Gonocephalus bornensis

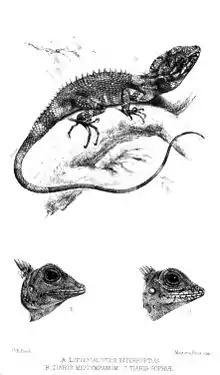
"Tiaris miotympanum" (bottom left) is a synonym of "Gonocephalus bornensis". From Günther 1872.

Gonocephalus bornensis, the Borneo anglehead lizard or Borneo forest dragon, is an agamid lizard endemic to Borneo in Indonesia and Malaysia, and known from Sabah, Kinabalu, Brunei, Sarawak and Kalimantan.